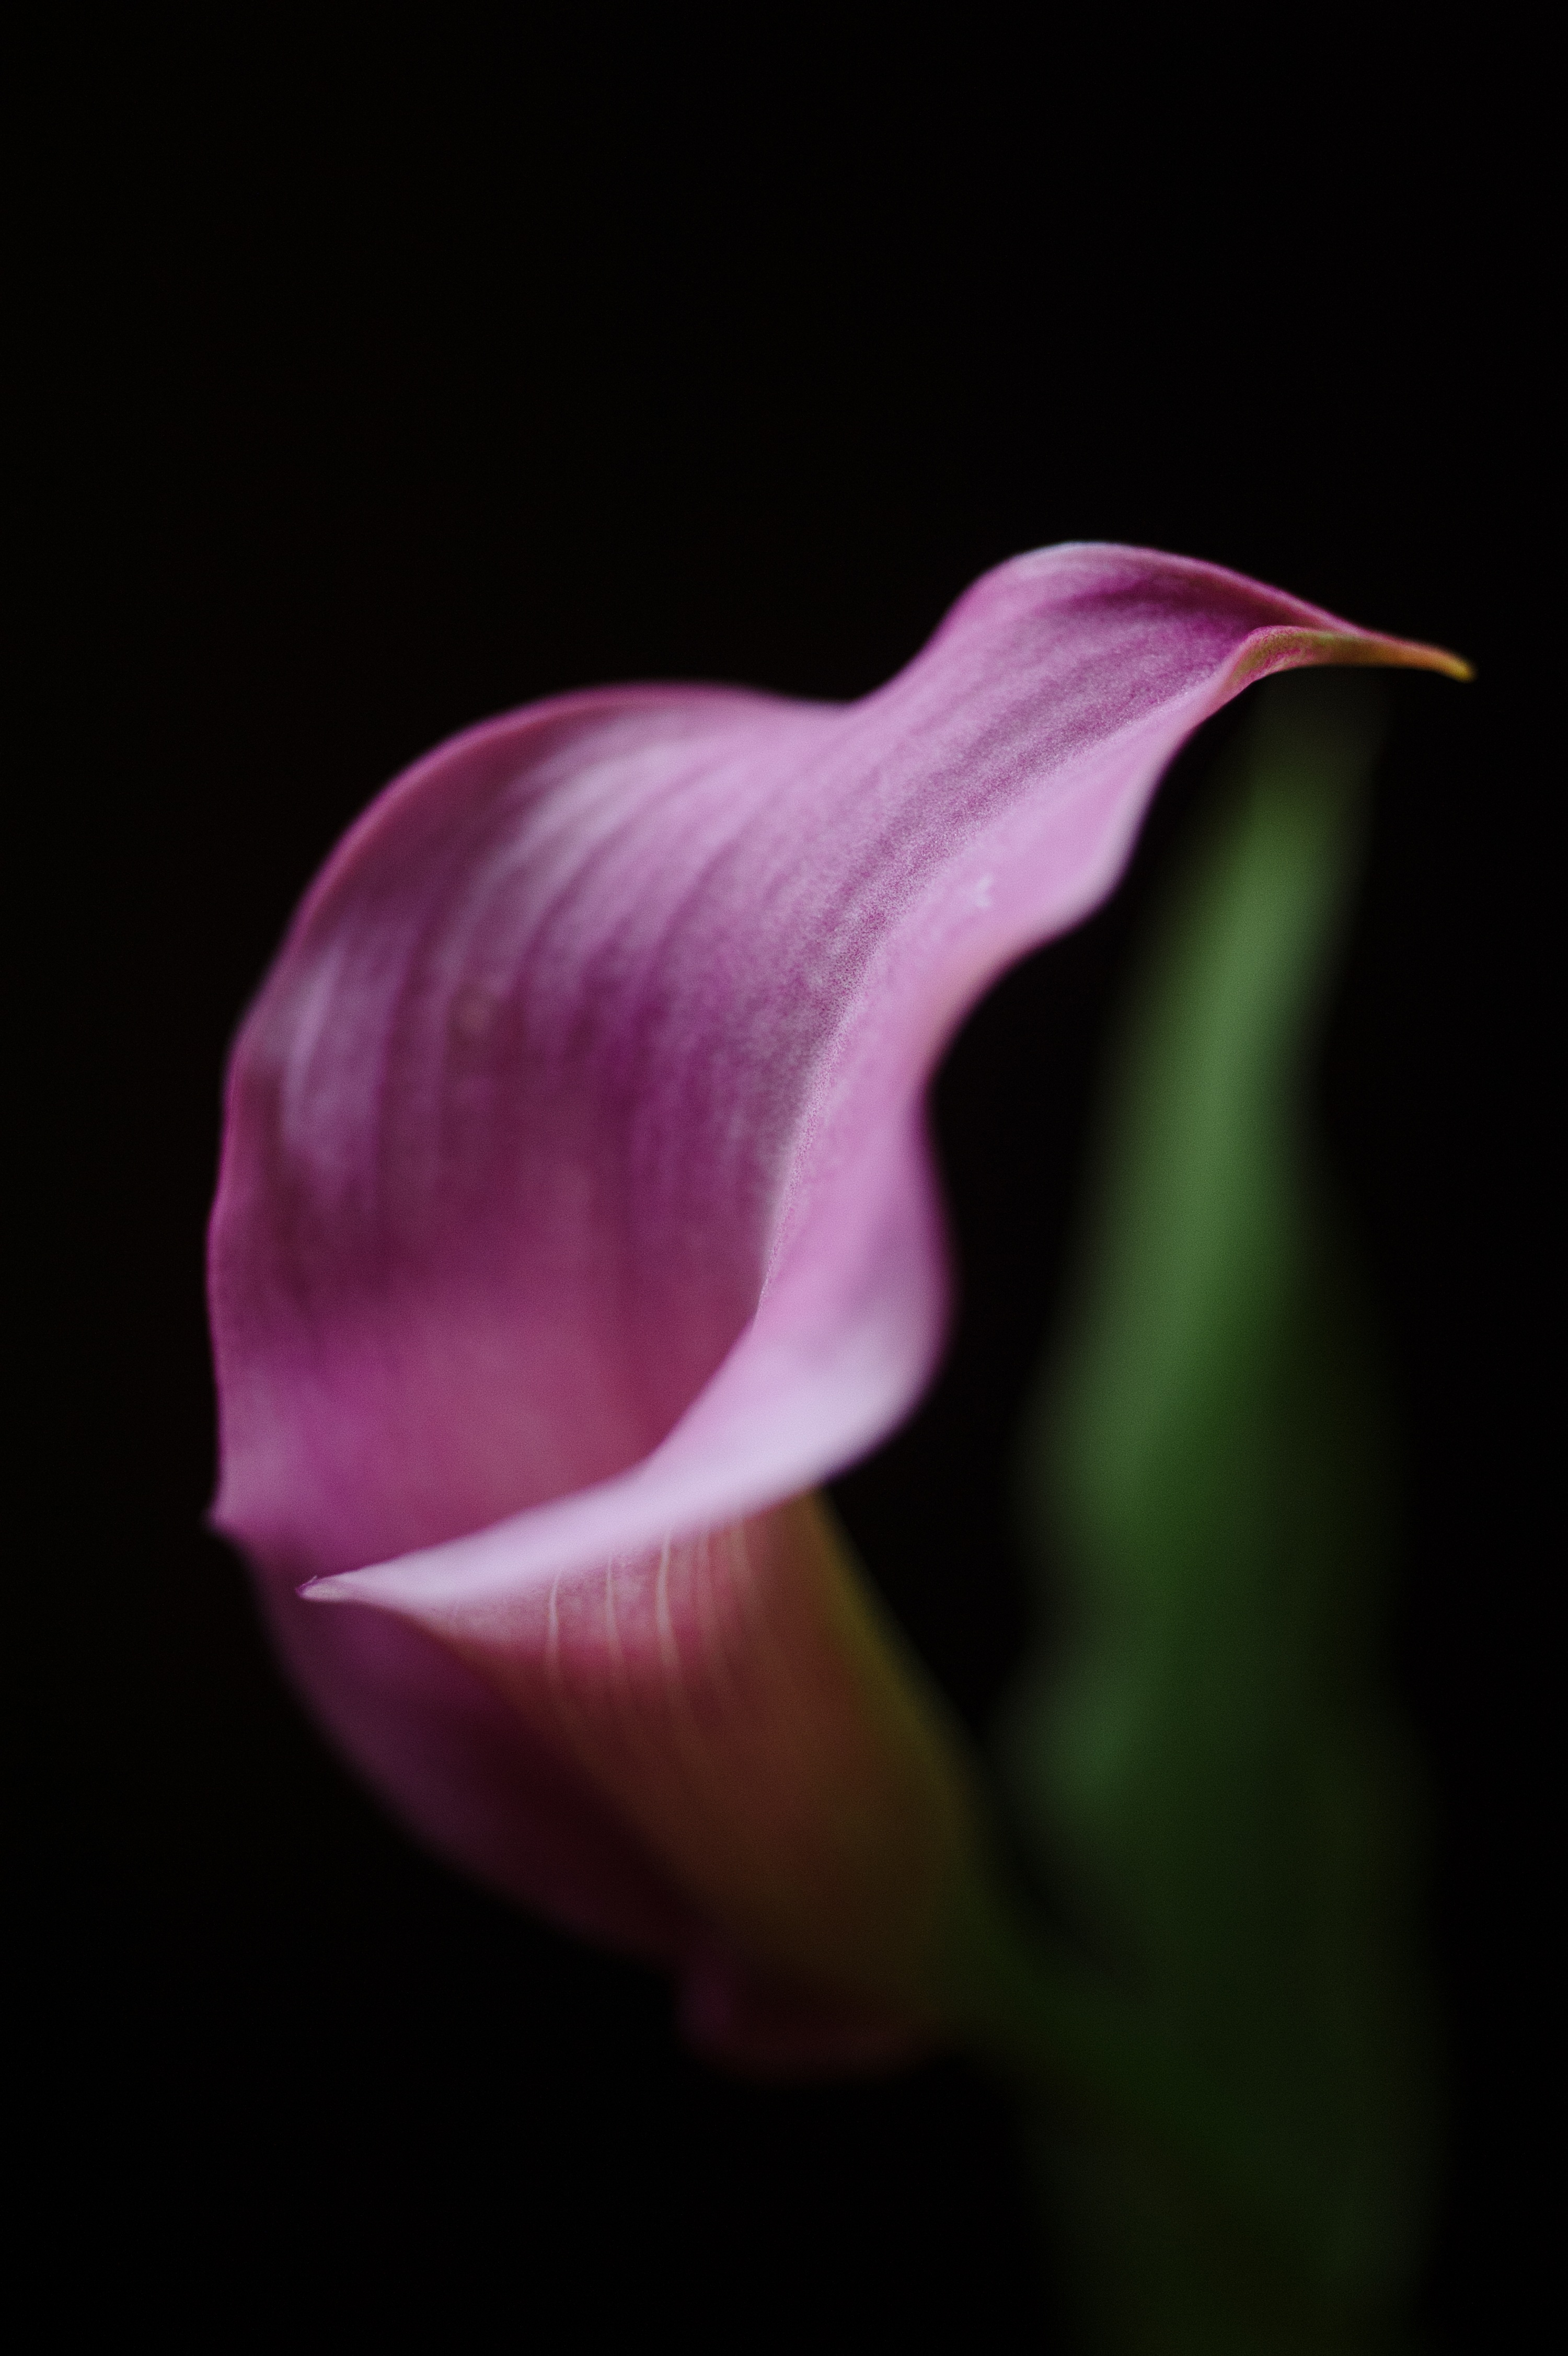
nature, blossom, plant, photography, leaf, flower, purple, petal, bloom, floral, curve, red, darkness, pink, flora, botanical, close up, elegant, delicate, lily, lilly, curl, calla, arum, macro photography, flowering plant, calla lilly, plant stem, land plant